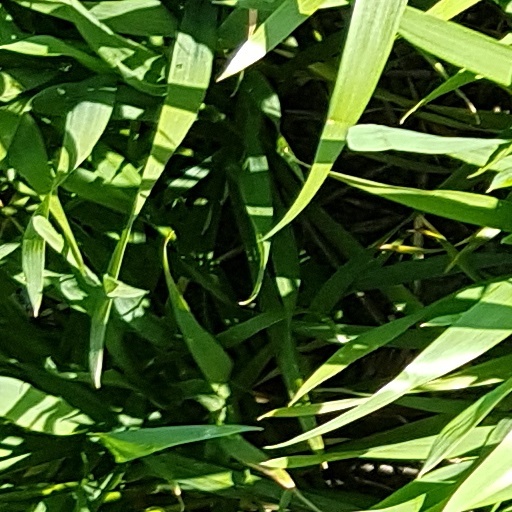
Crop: wheat